Libation

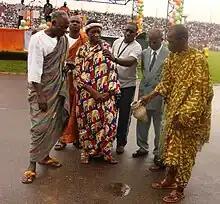
Pouring of a libation at a ceremony in Bouaké, Ivory Coast

In African cultures and African traditional religions the ritual of pouring libation is an essential ceremonial tradition and a way of giving homage to the ancestors. Ancestors are not only respected in such cultures, but also invited to participate in all public functions (as are also the gods and God). A prayer is offered in the form of libations, calling the ancestors to attend. The ritual is generally performed by an elder. Although water may be used, the drink is typically some traditional wine (e.g. palm wine), and the libation ritual is accompanied by an invitation (and invocation) to the ancestors, gods and God. In the Volta region of Ghana, water with a mixture of corn flour is also used to pour libation.